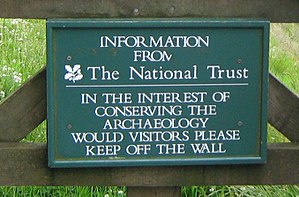
Hadrians mur
Besøgende opfordres til at holde sig fra muren.
Skilt ved Hadrians Mur i det nordlige England. 10. juli 2011.
Hadrians mur er en mur og et fæstningsværk af sten og tørv. Den er 120 kilometer lang og ligger omtrent på grænsen mellem England og Skotland.